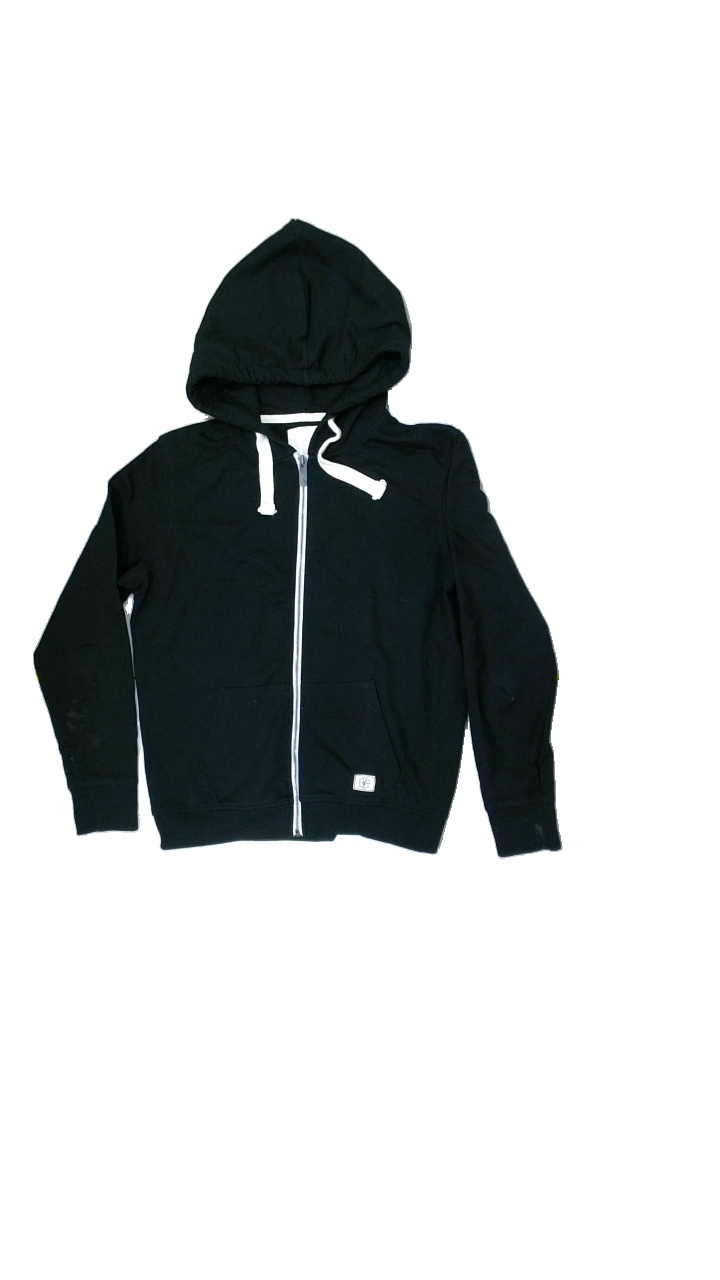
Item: Jacket (Ladies)
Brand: Lager 157
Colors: Black
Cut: Regular
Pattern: Logo print
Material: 80%cotton 20%polyester
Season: Autumn
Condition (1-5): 2
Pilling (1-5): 4
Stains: Major
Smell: Minor
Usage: Export
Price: <50